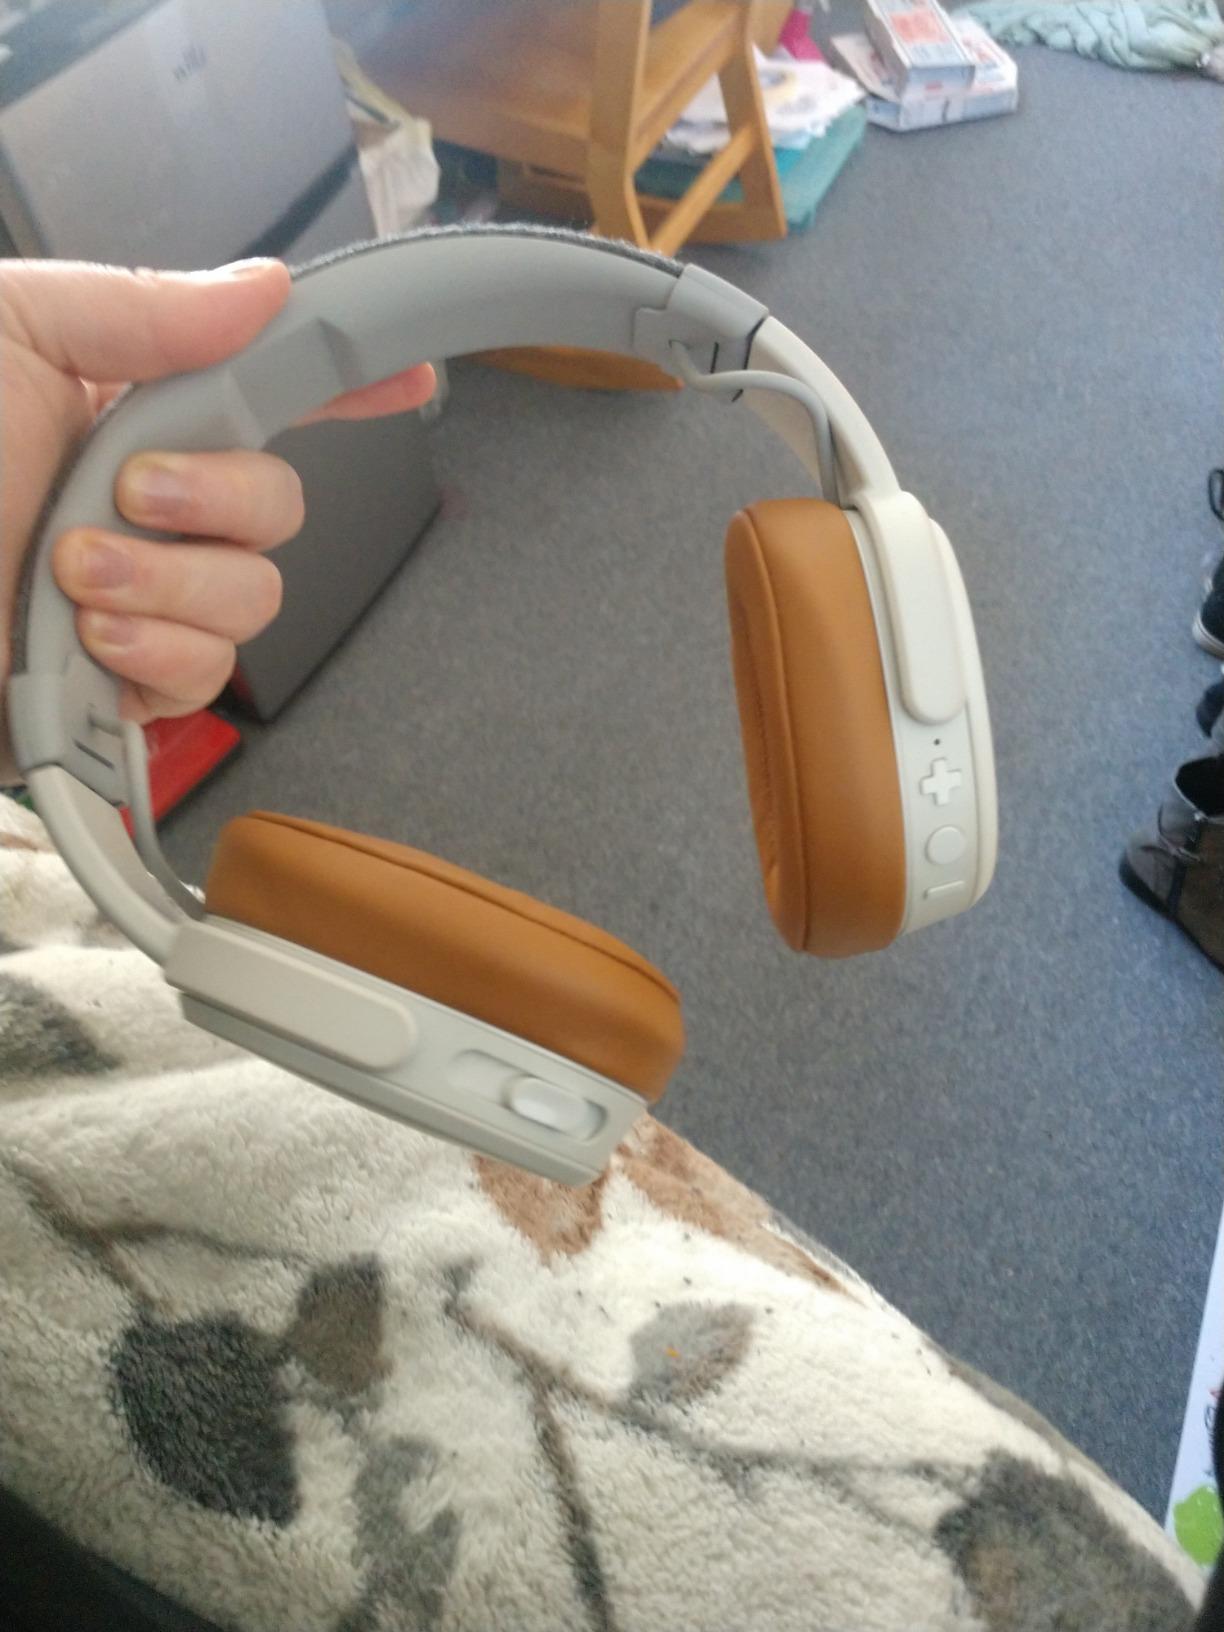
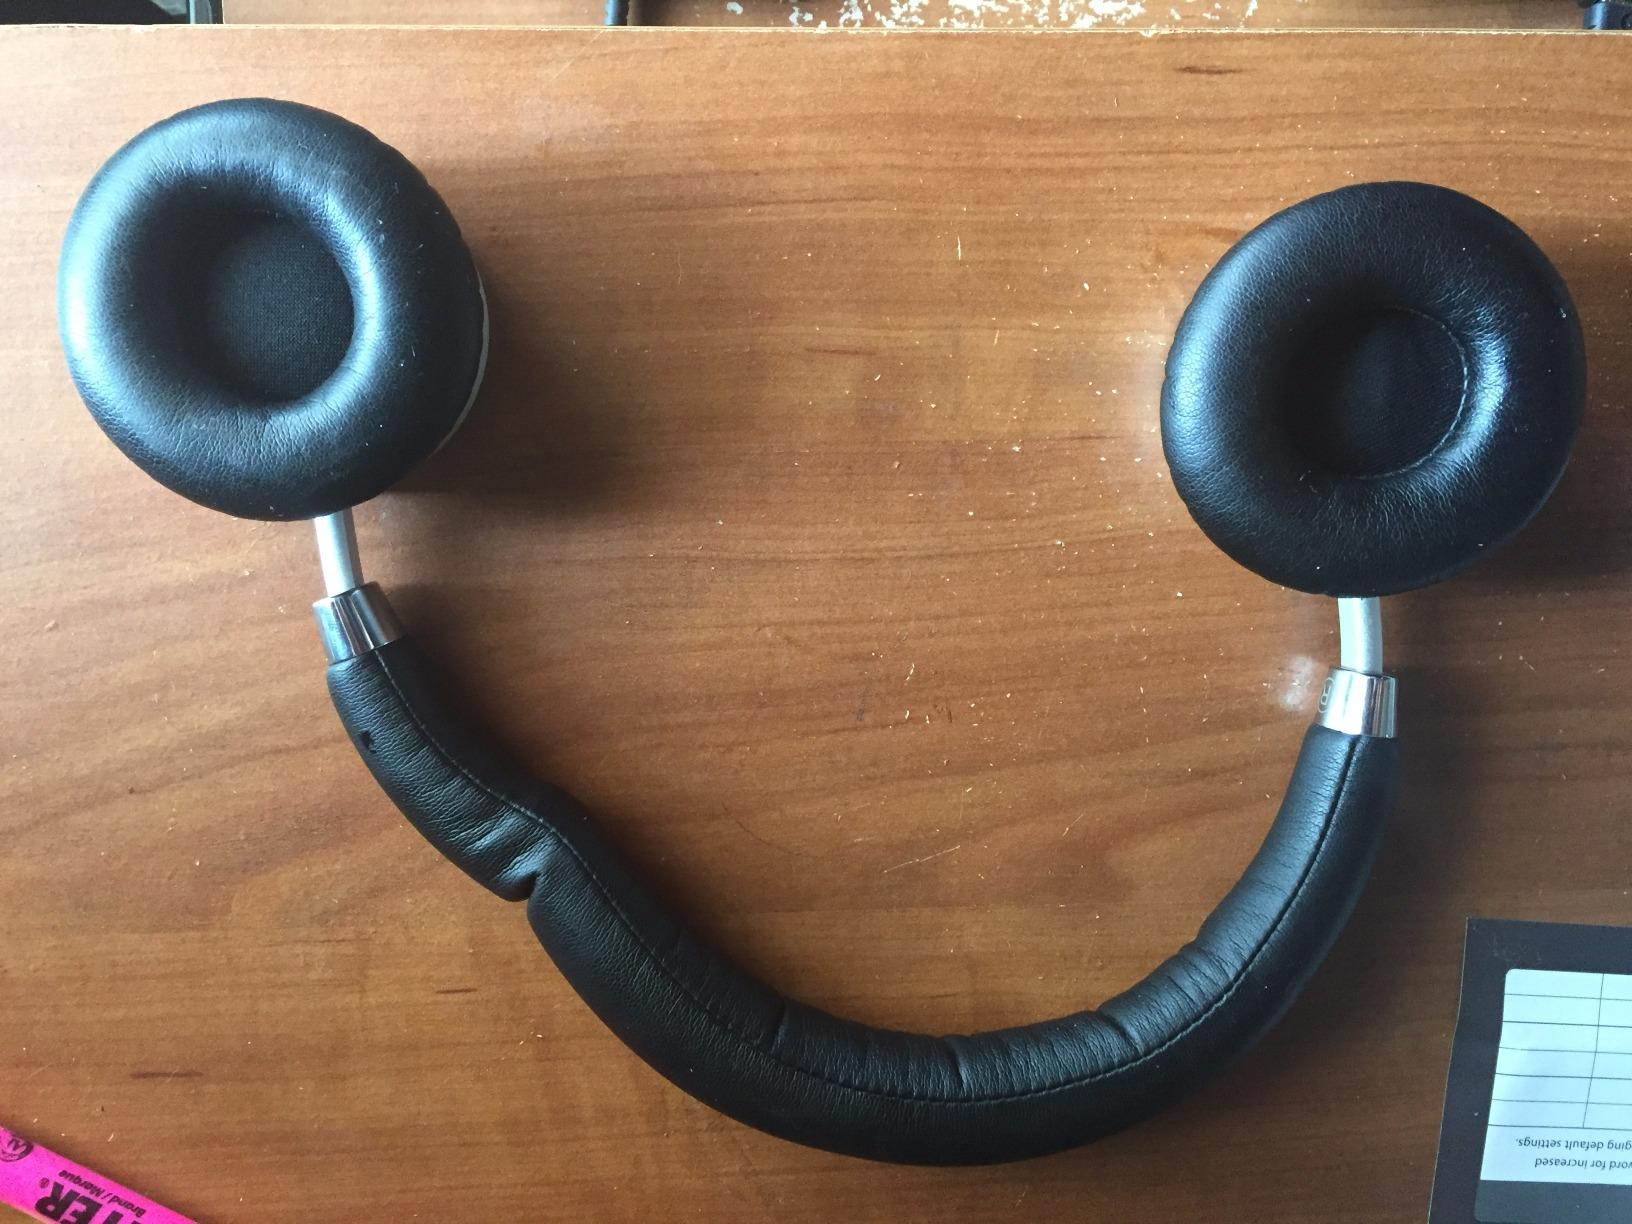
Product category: headphones
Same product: no